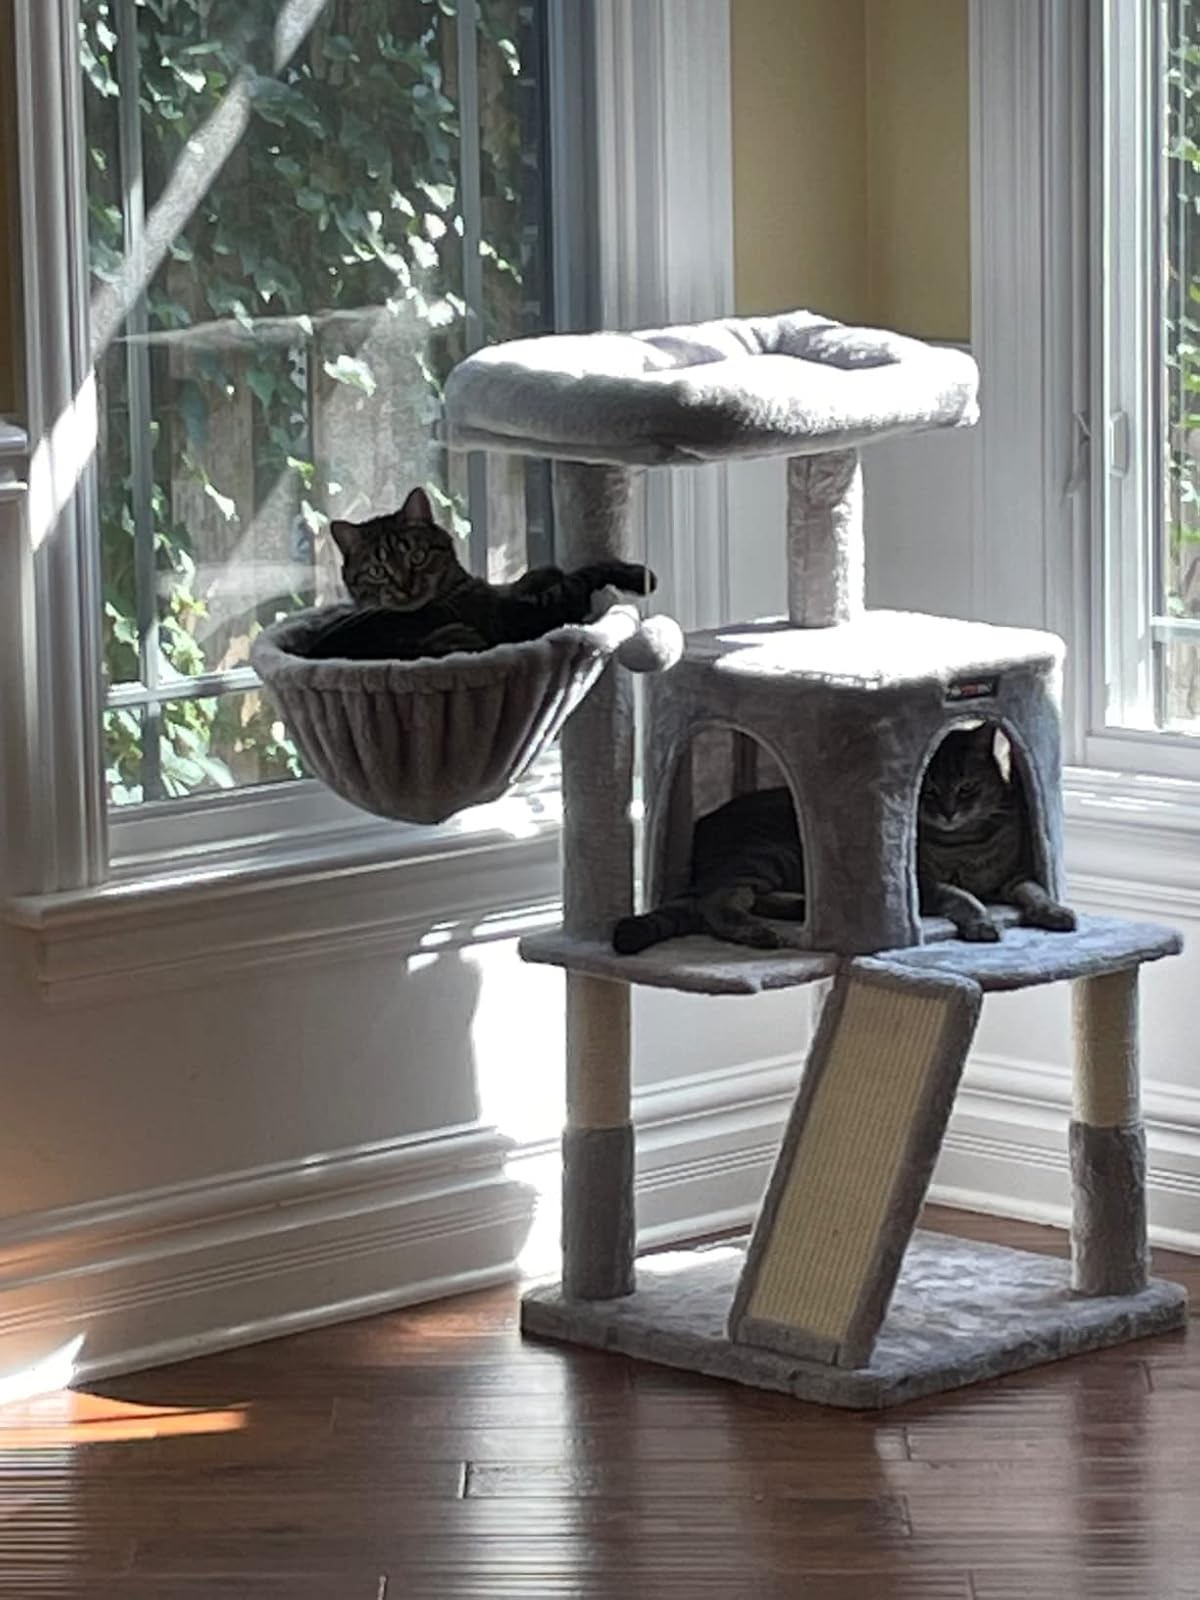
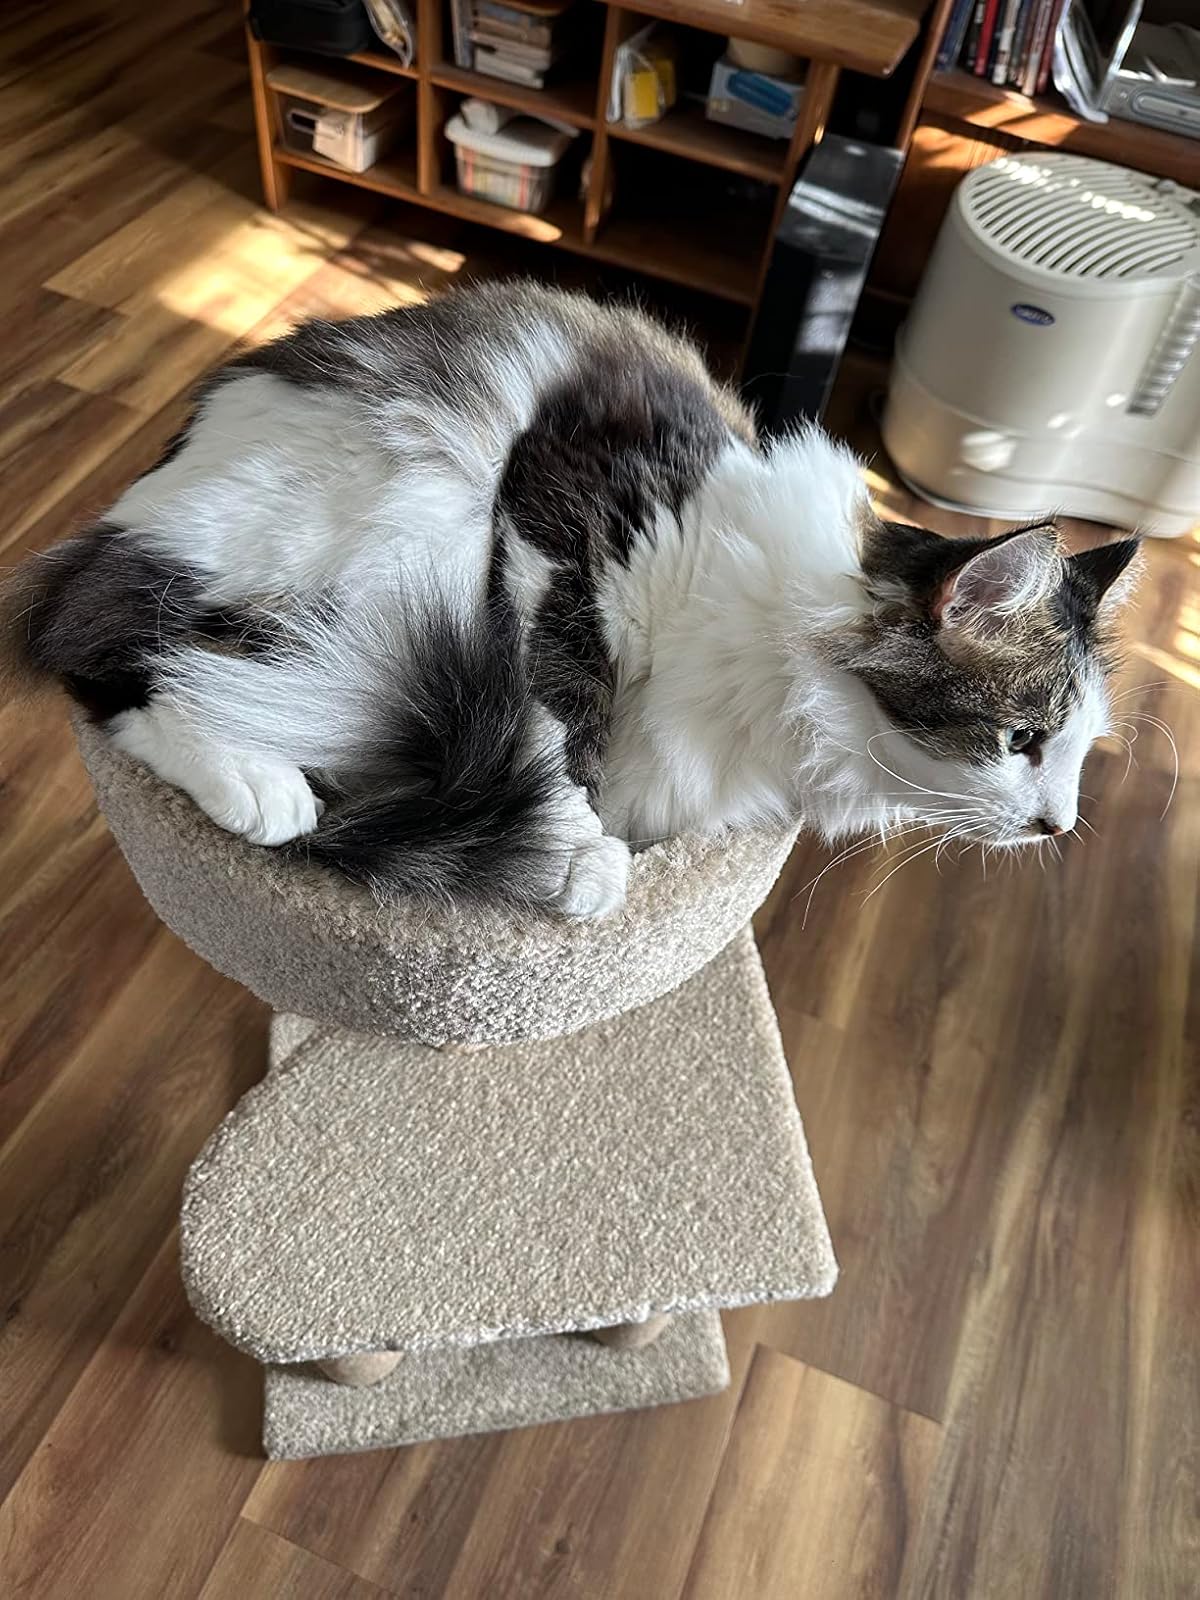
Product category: items_cat tree
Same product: no